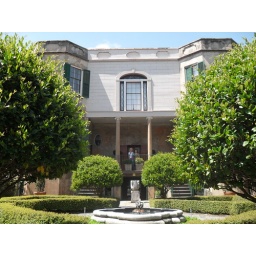
Owens Thomas House, had running water before the White House, very cool place! Greek key symbols all over the house.